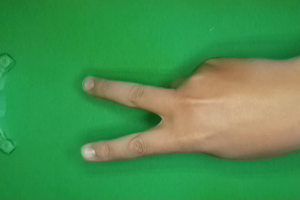
Label: scissors